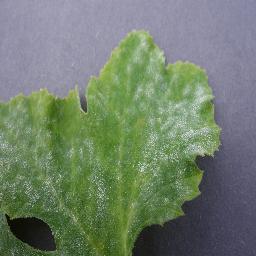
Label: Squash___Powdery_mildew